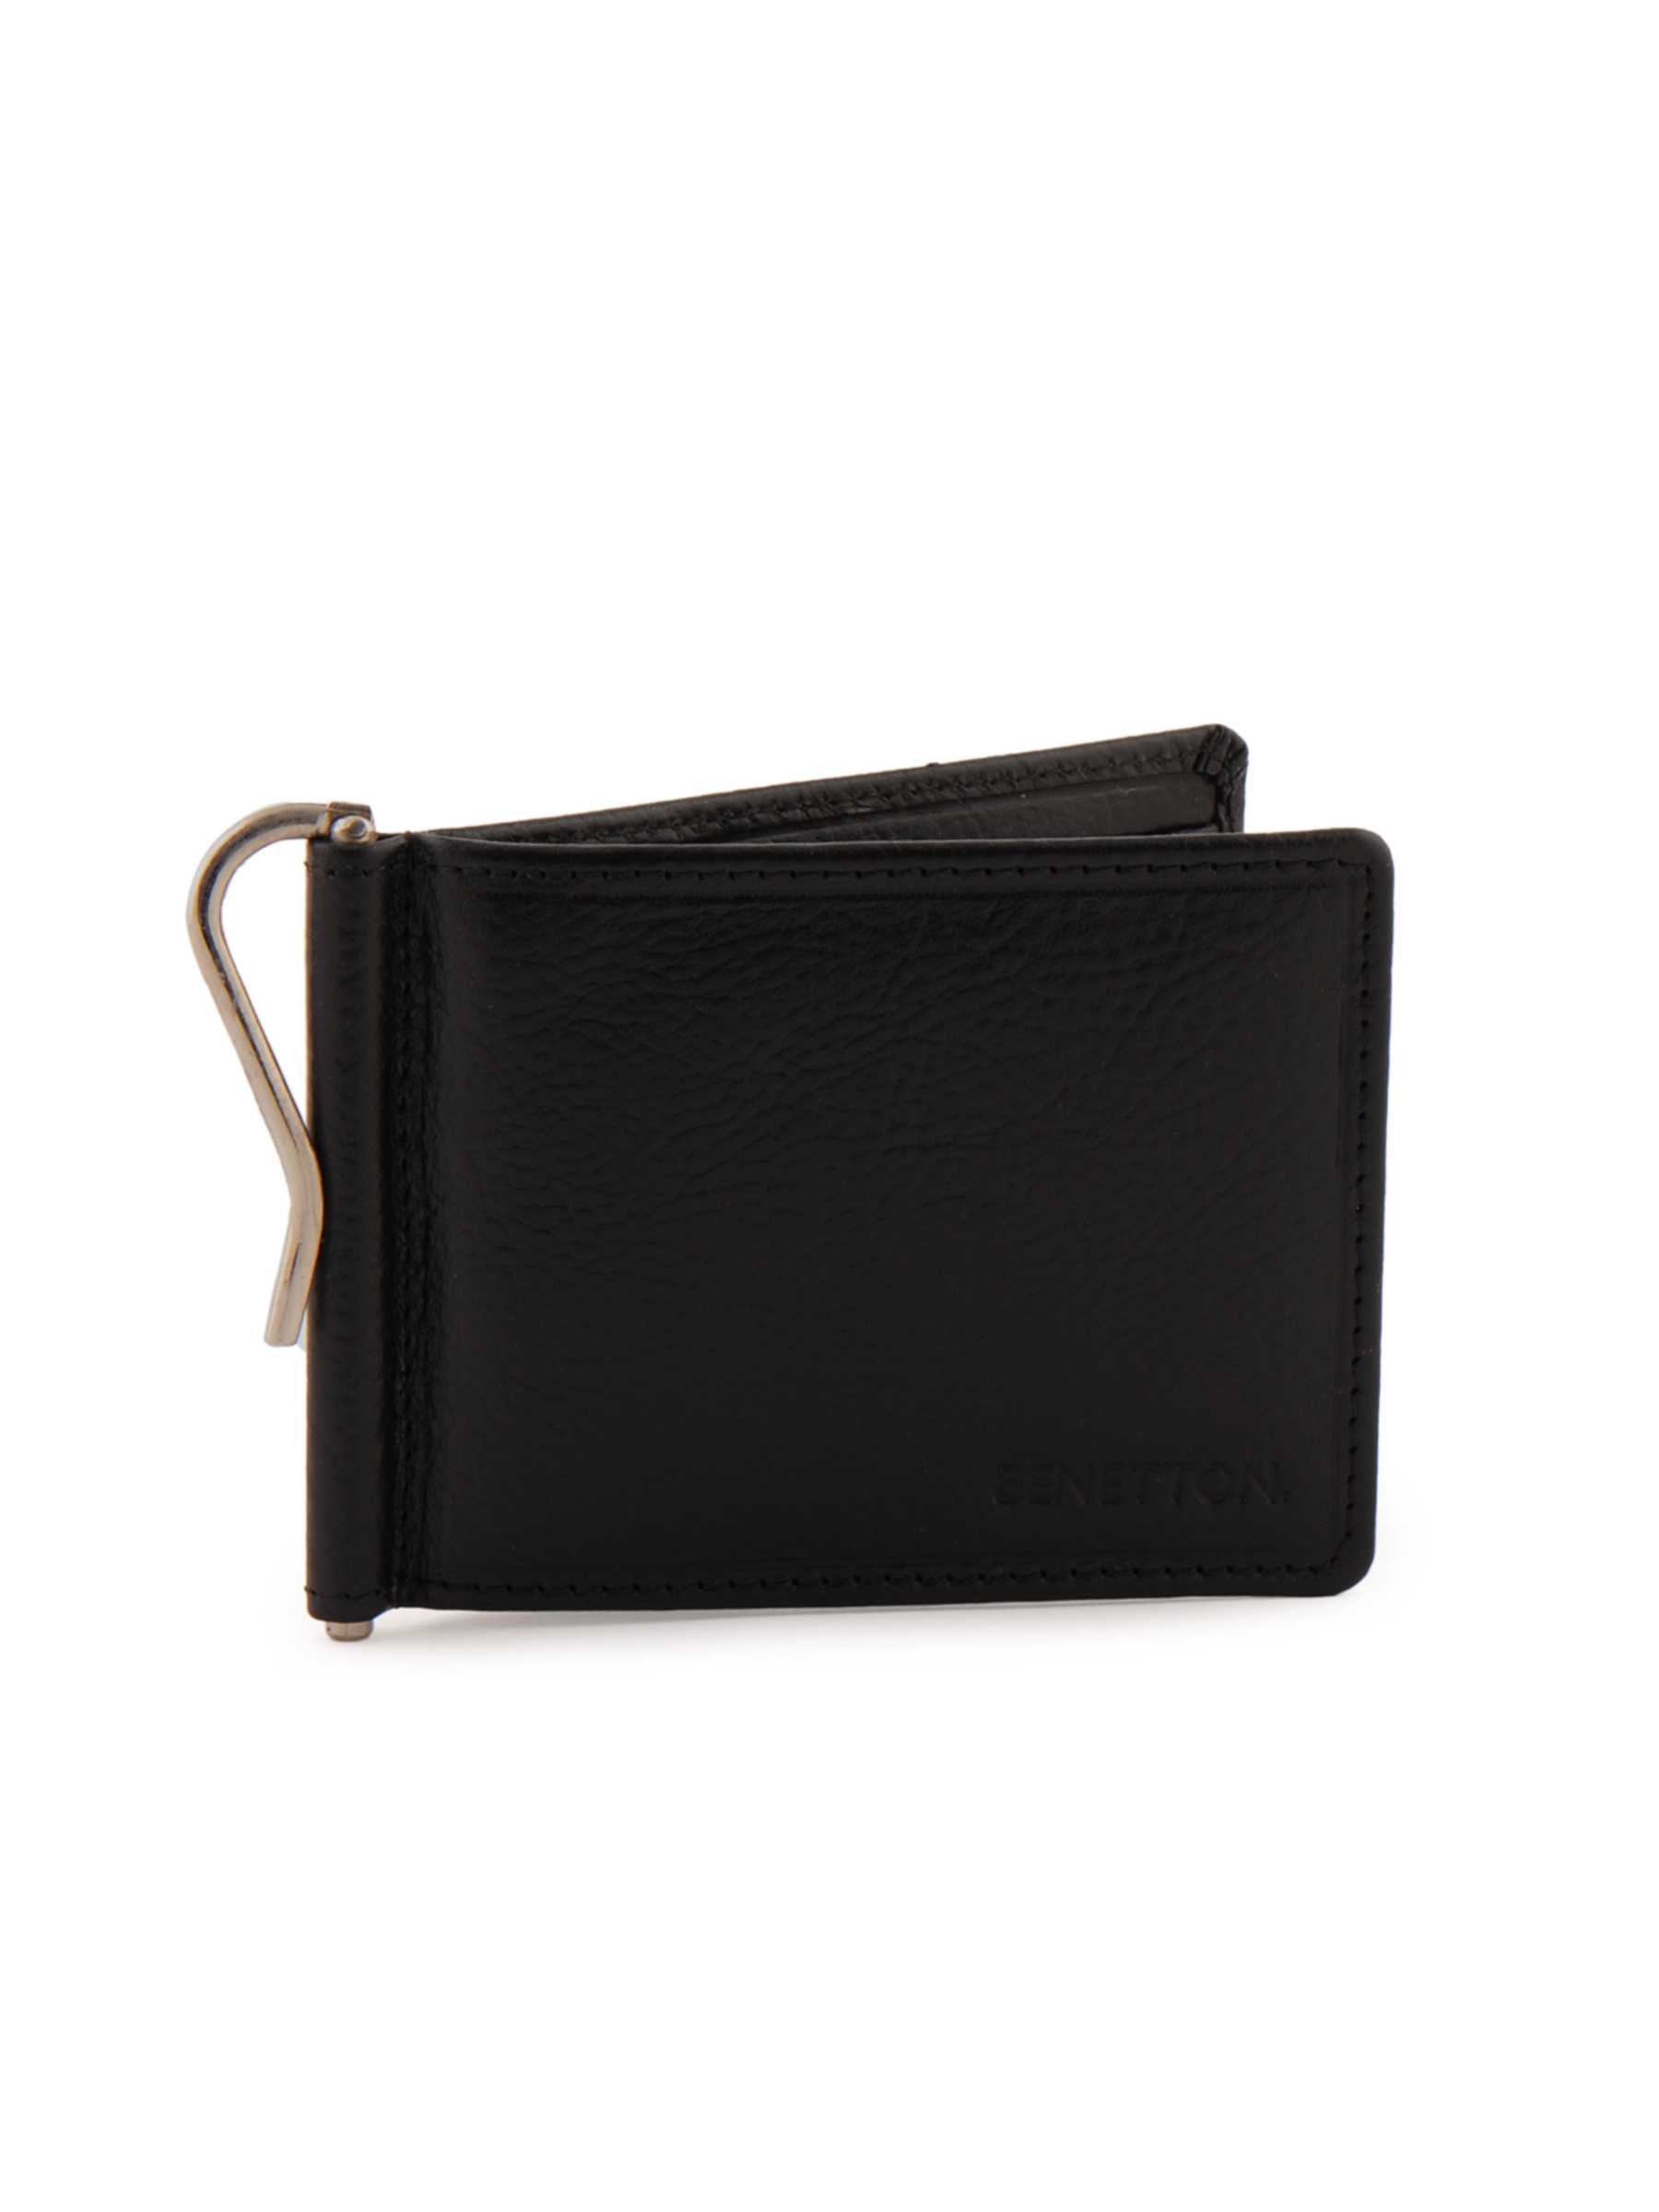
United Colors of Benetton Men Solid Black Wallets
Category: Accessories / Wallets / Wallets
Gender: Men
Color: Black
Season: Summer 2011
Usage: Casual